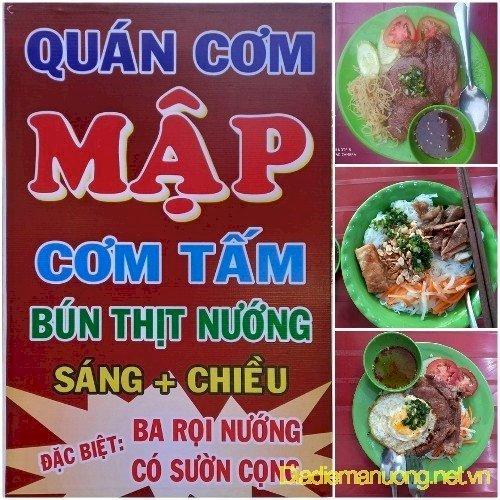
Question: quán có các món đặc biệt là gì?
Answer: các món đặc biệt của quán là ba rọi nướng và sườn cọng